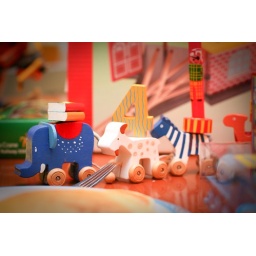
The birthday candle train is a tradition in our house.